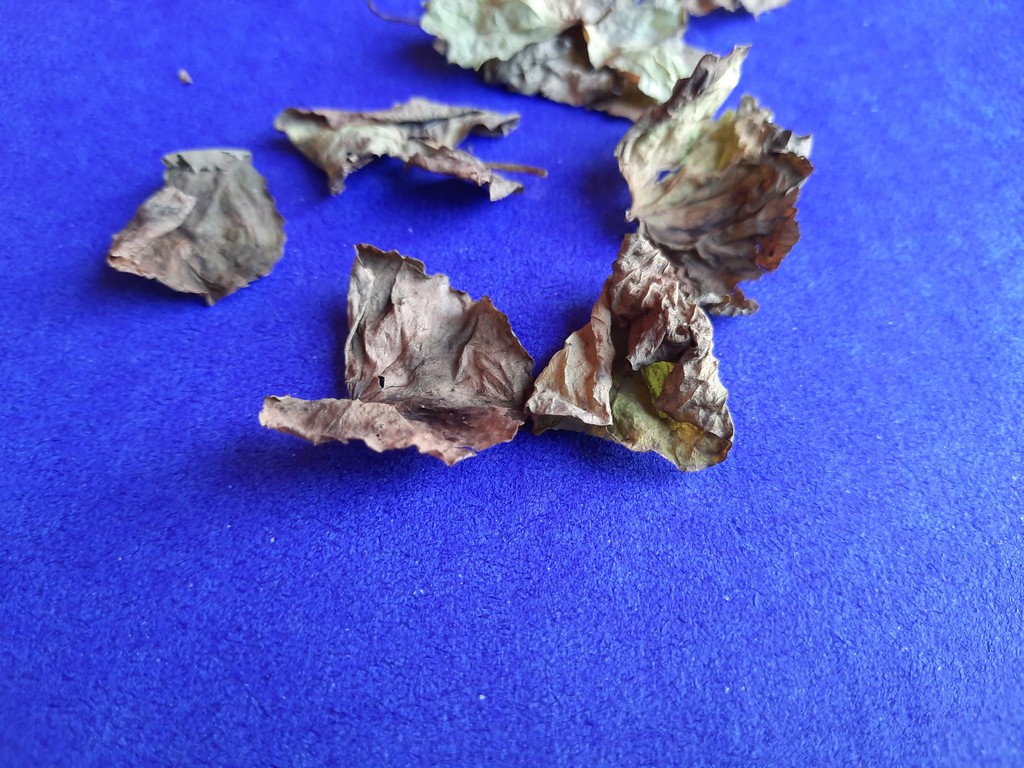
Label: Dried